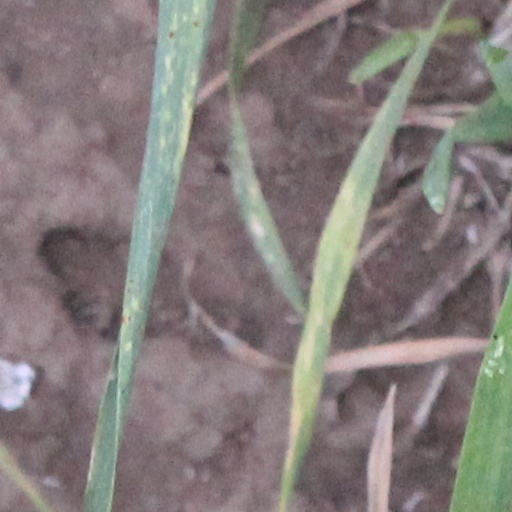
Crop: wheat